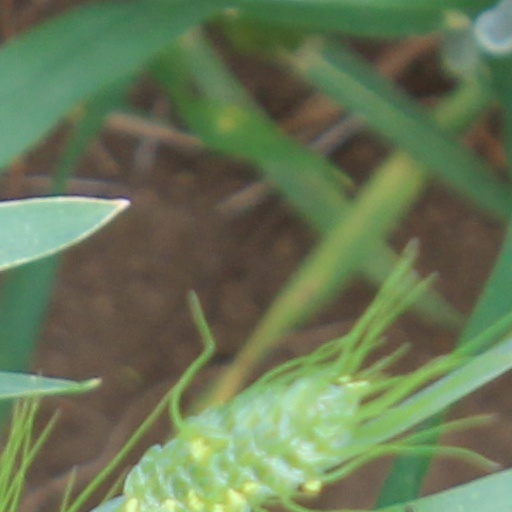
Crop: wheat